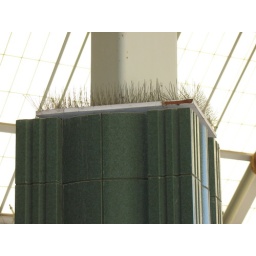
bird spikes above the columns of the LA Times courtyard